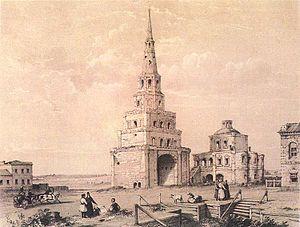
La tour Söyembikä est une tour de garde du kremlin de Kazan. Ce dernier est inscrit sur la liste du patrimoine mondial de l'UNESCO depuis 2000.